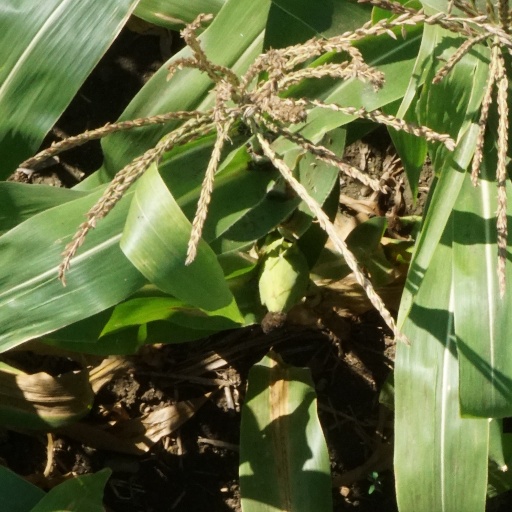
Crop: maize; corn